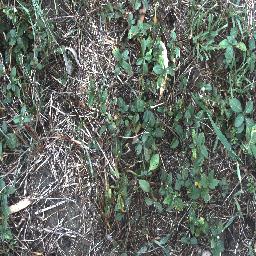
Label: negative